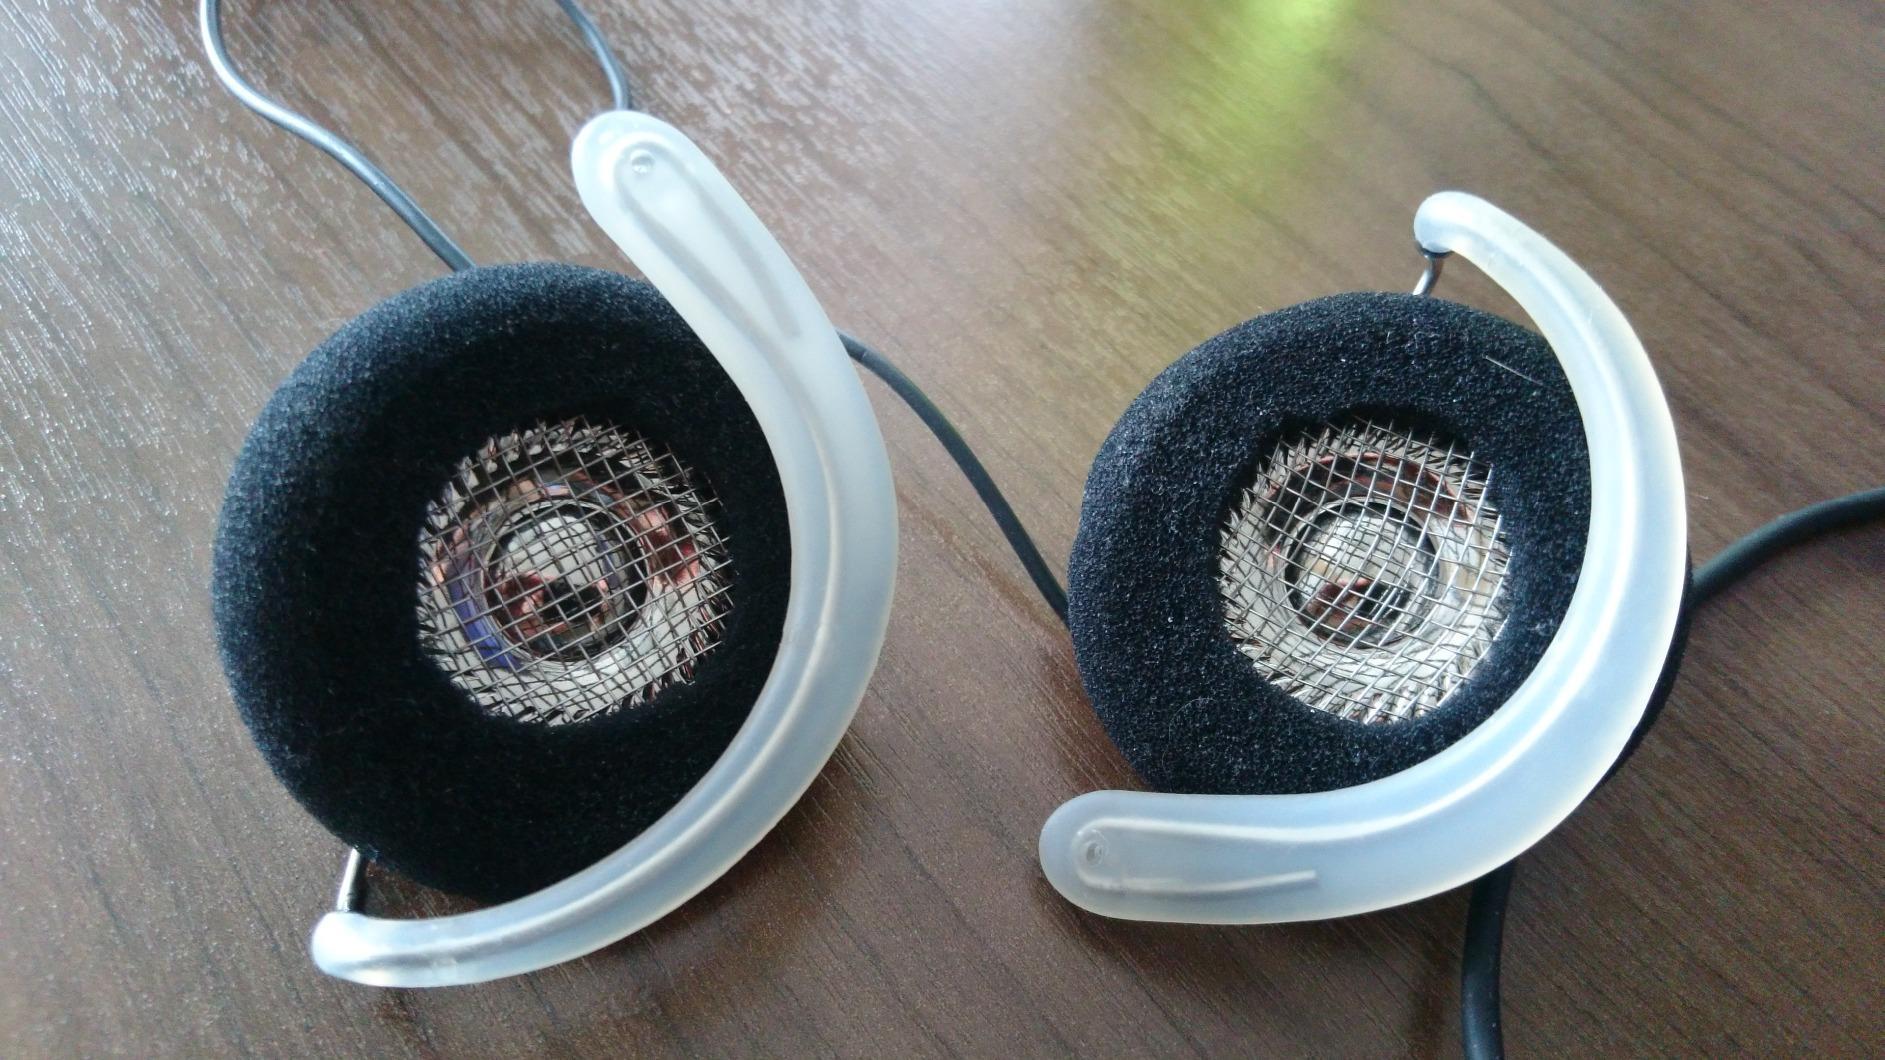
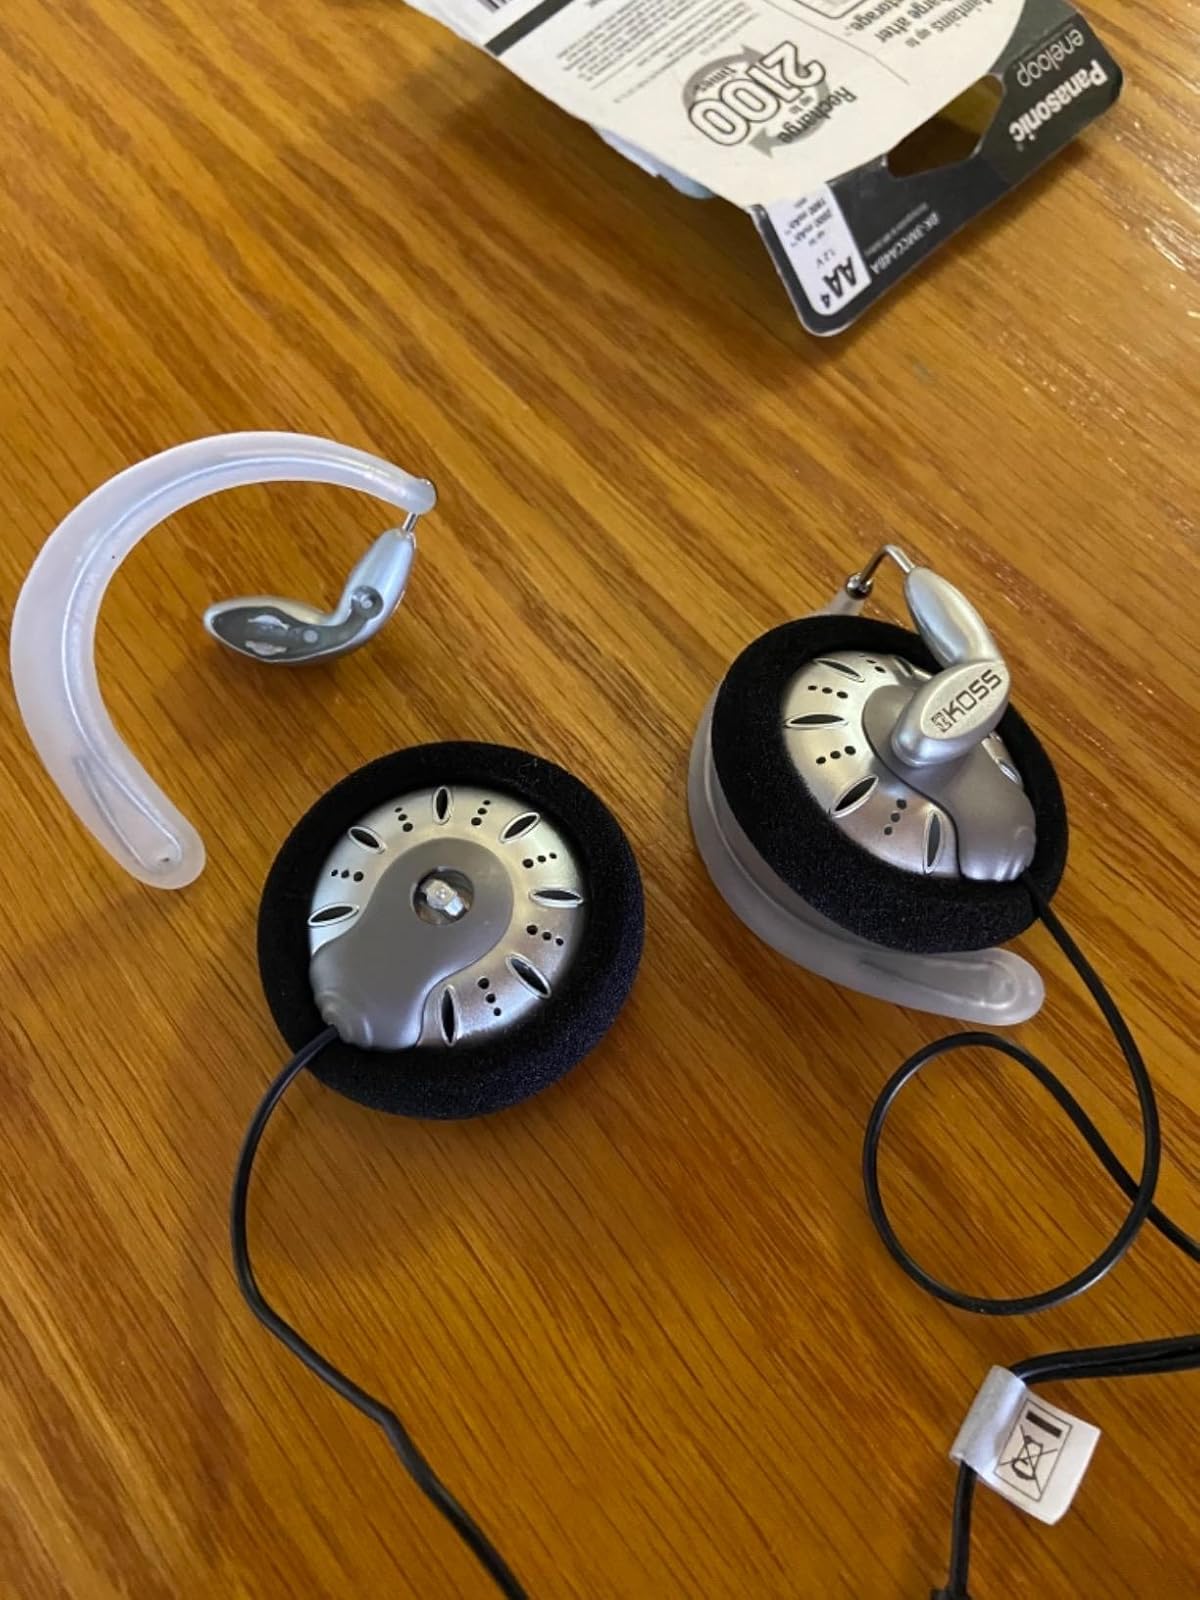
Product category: headphones
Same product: yes